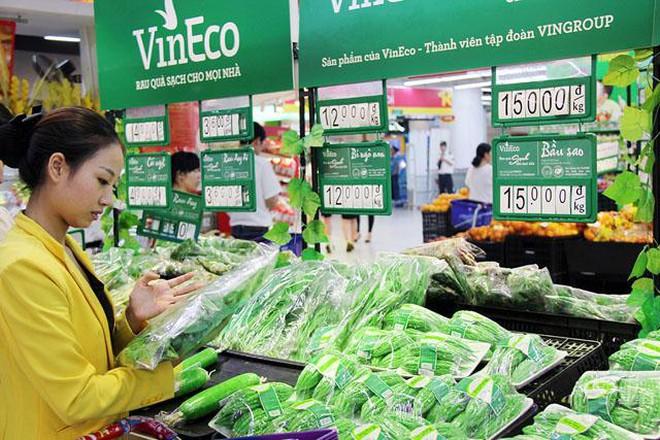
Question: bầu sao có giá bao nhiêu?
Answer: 15 000